Fredericksburg and Northern Railway

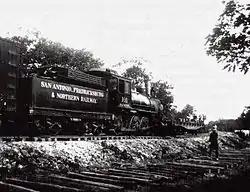
San Antonio, Fredericksburg and Northern Locomotive 101.

The Fredericksburg and Northern Railway was a connector line between Fredericksburg, Texas, and the San Antonio and Aransas Pass Railway. It operated under that name from 1917 until 1942. From 1913 to 1917, it was operated as the San Antonio, Fredericksburg and Northern Railway.